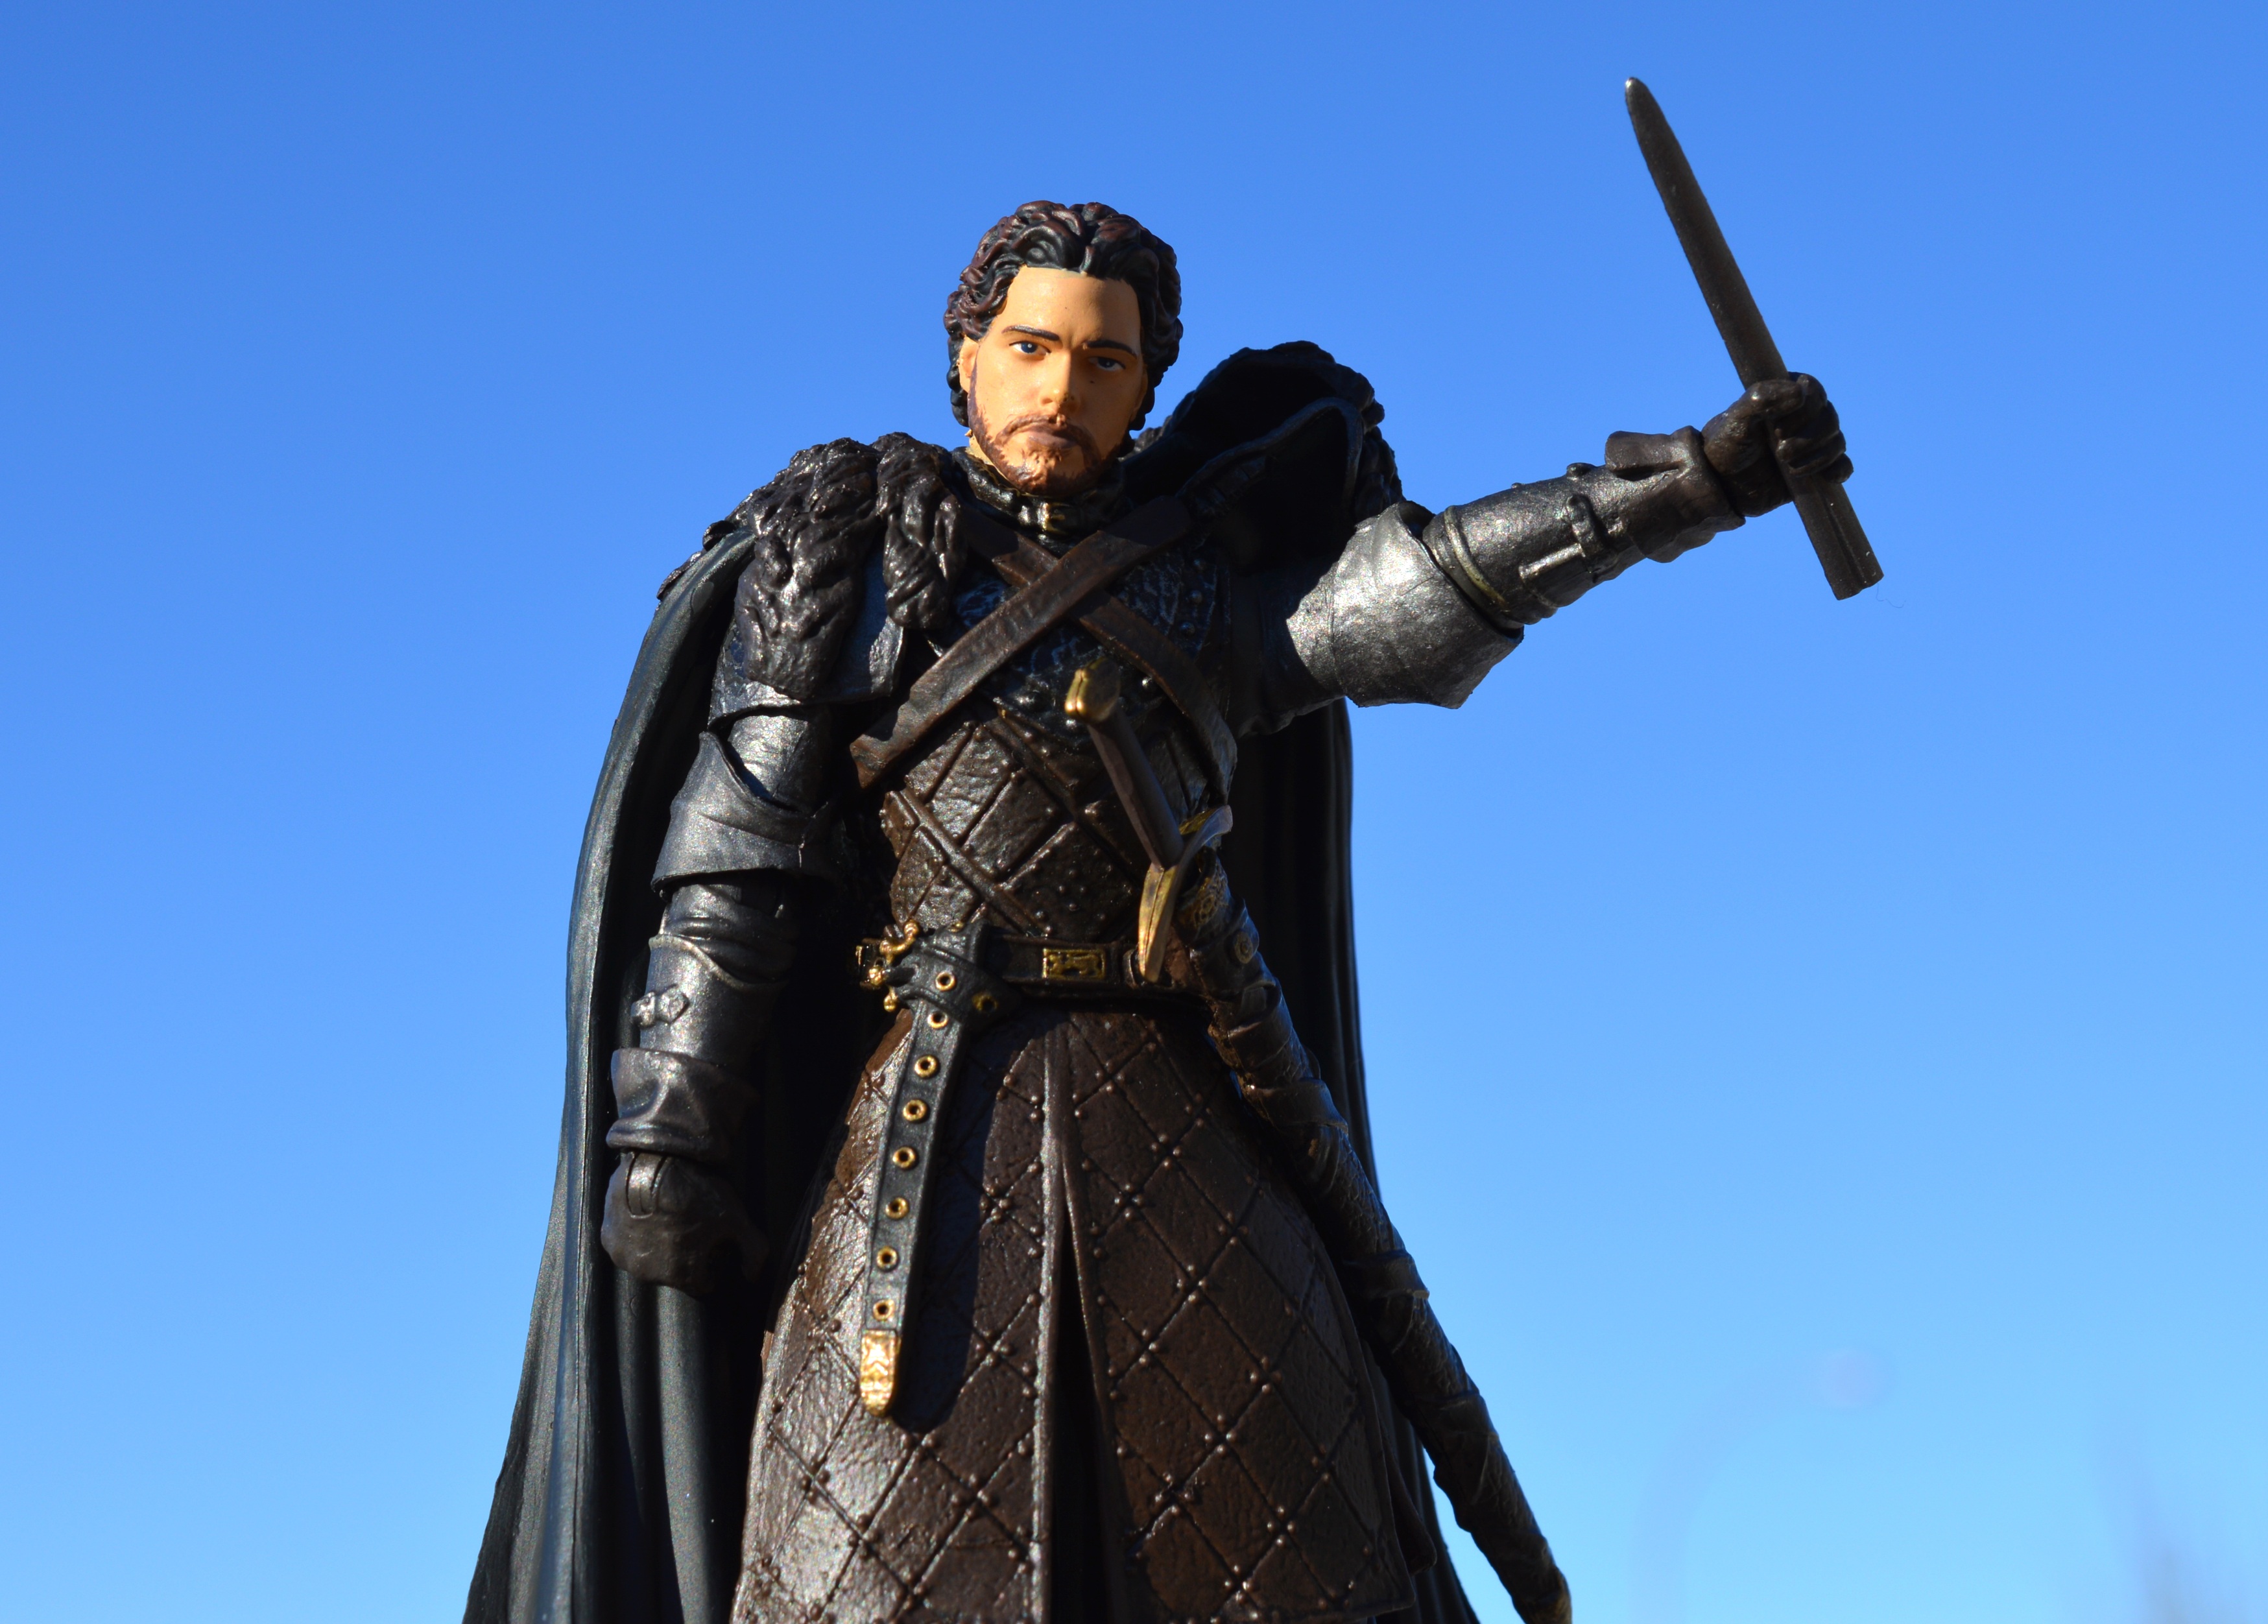
man, monument, male, military, statue, soldier, television, tv, clothing, sculpture, medieval, historical, action figure, character, costume, screenshot, combat, hbo, mediaeval, robb stark, games of thrones